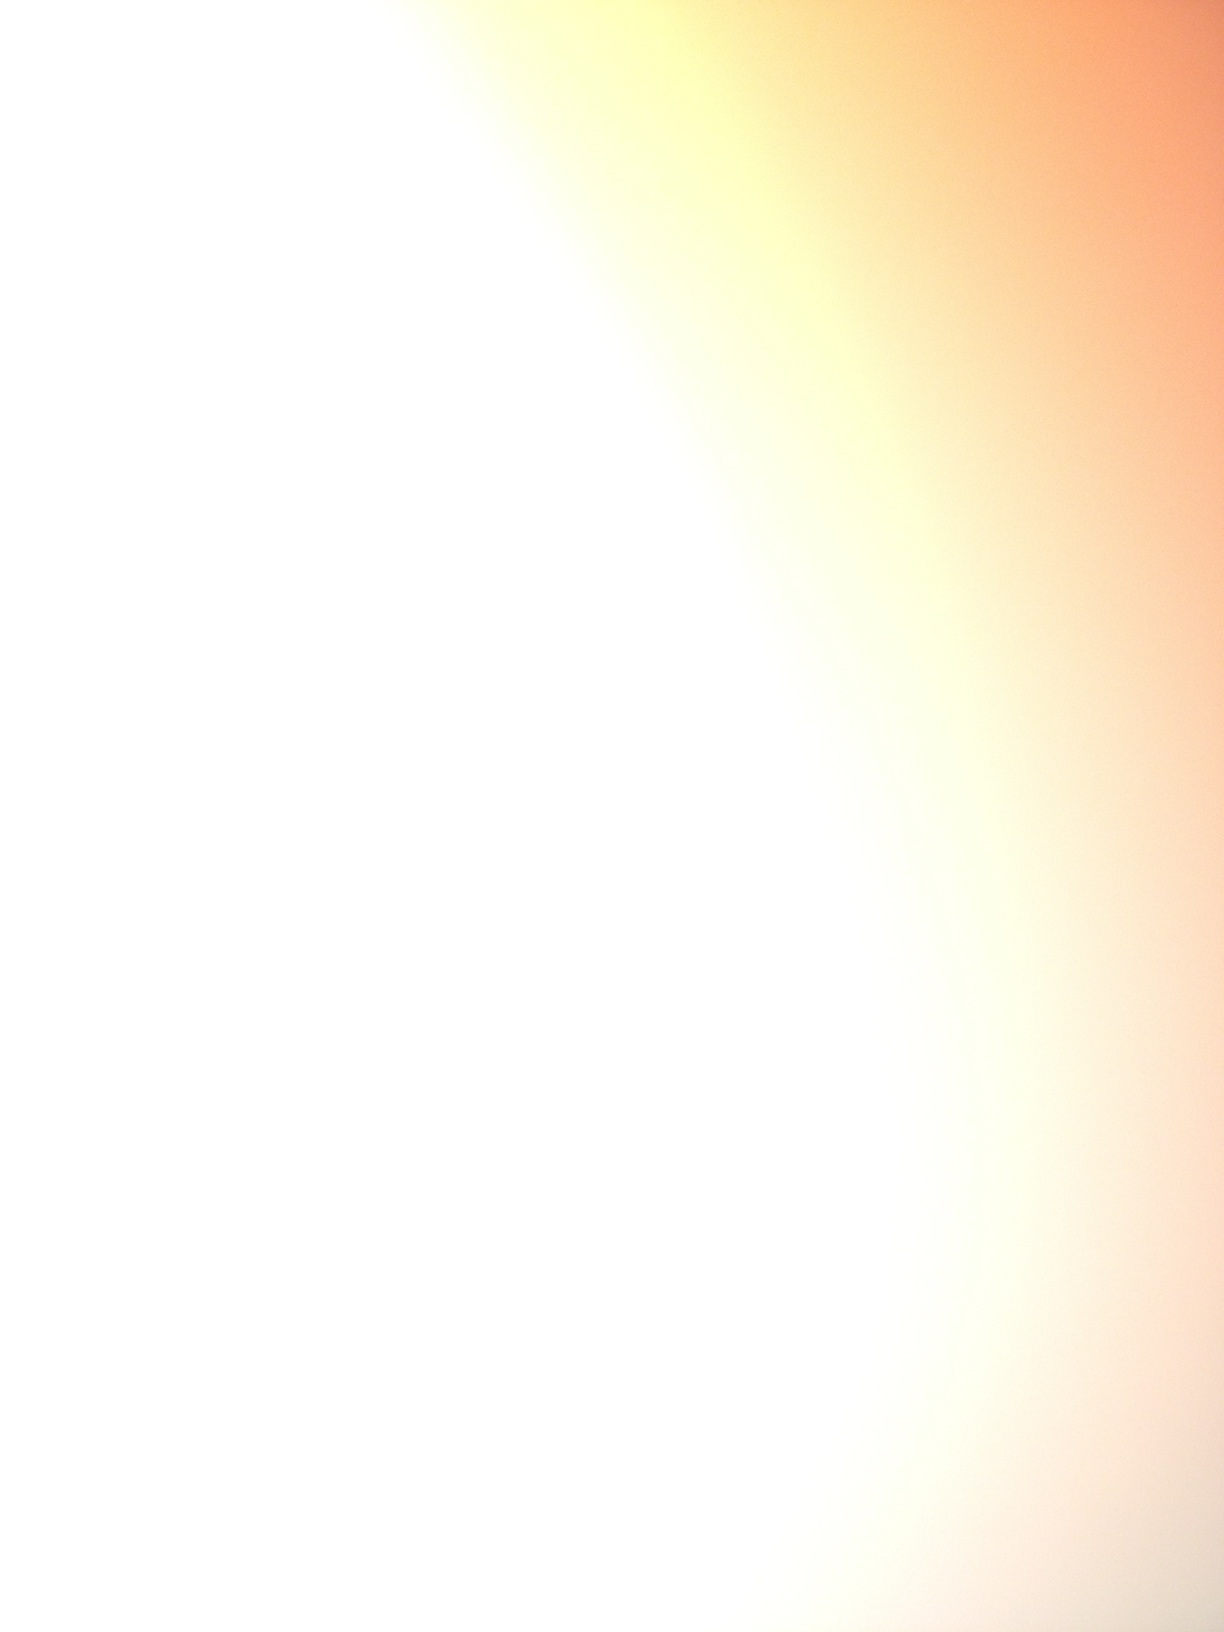Question: What's the box?
Answer: unanswerable